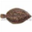
Label: flatfish